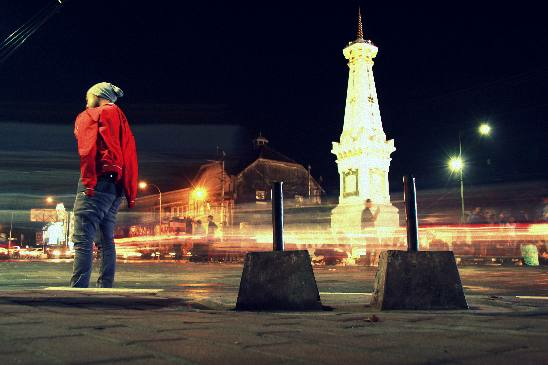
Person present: Yes